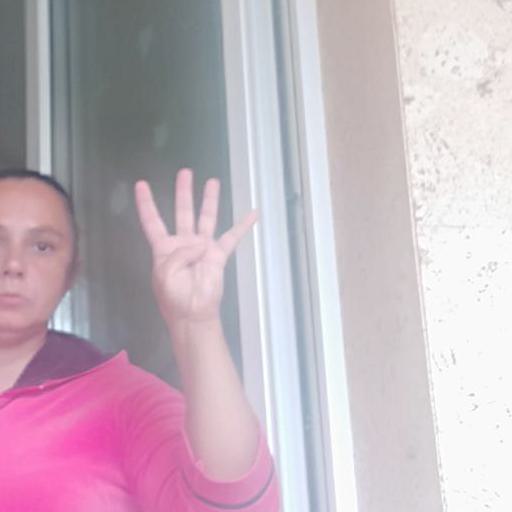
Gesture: four